Villa of the Papyri

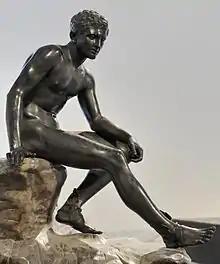
Barker identified this sculpture as Mercury. It has been referred to as "Seated Hermes".

The villa's layout is an expanded version of the traditional Campanian "villa suburbana". One entered through the "fauces" and proceeded to the atrium, which functioned as an entrance hall and a means of communication with the various parts of the house. The entrance opened with a columned portico on the sea side.